Lawrence Blochman

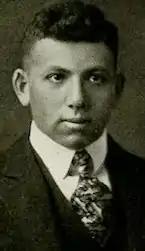
Author Lawrence G. Blochman, ca. 1922

Lawrence Goldtree Blochman (February 17, 1900 – January 22, 1975) was an American detective story writer and translator.